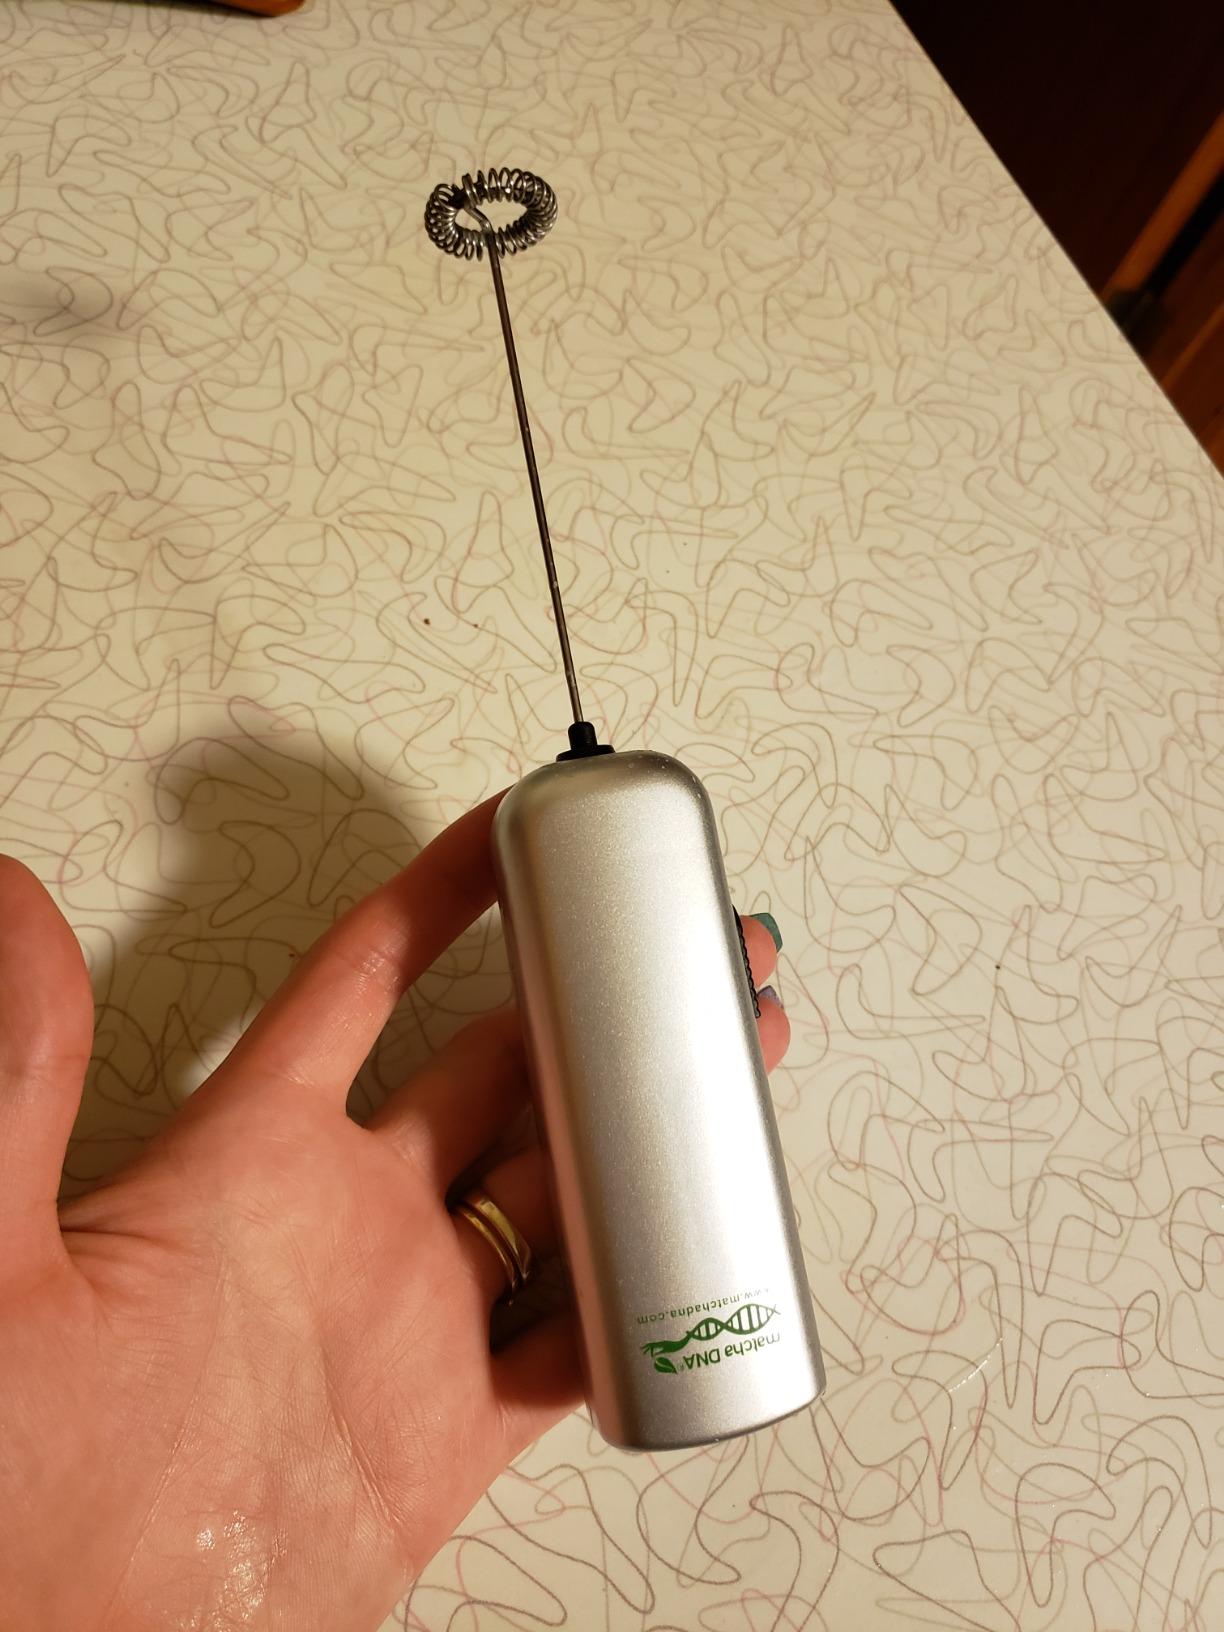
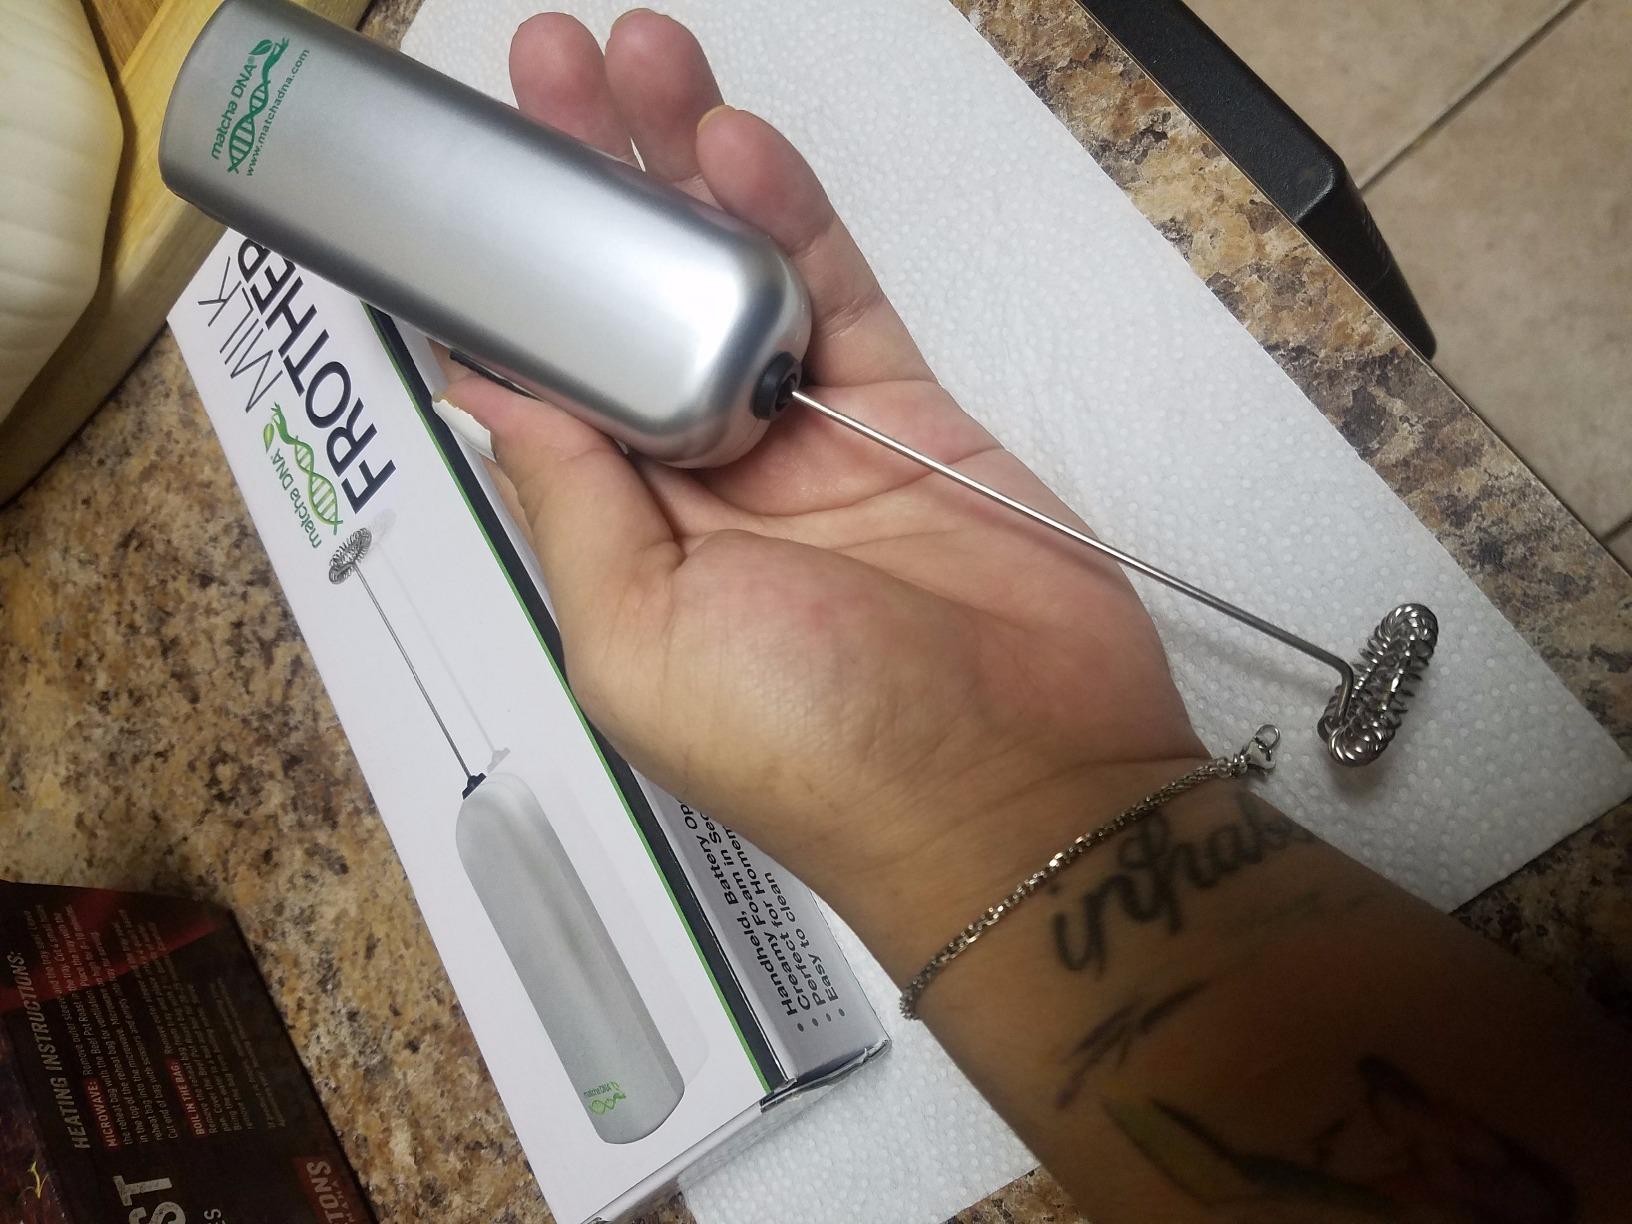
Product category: items_mixer
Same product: yes